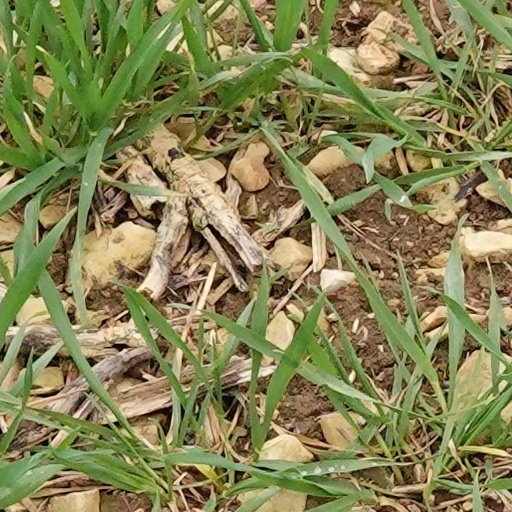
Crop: wheat